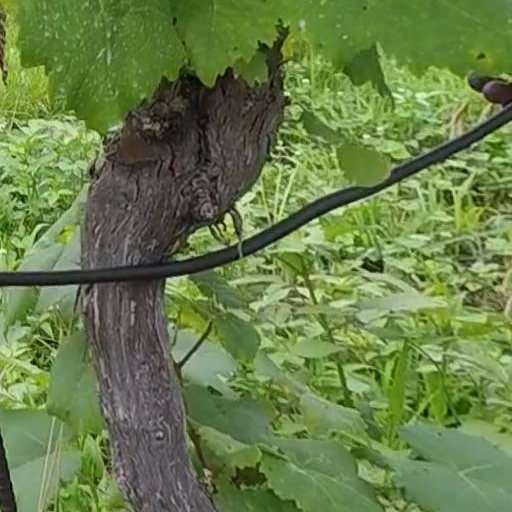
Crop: grape